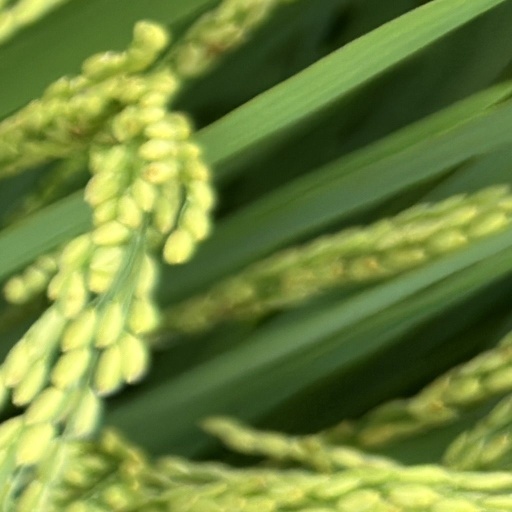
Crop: rice